2008 NFL season

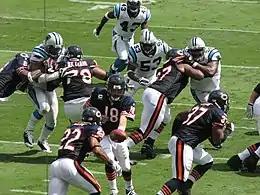
2008 NFC South champions Carolina against Chicago in week 2 of the season

On July 7, 2008, owners of the Pittsburgh Steelers, including Art Rooney's five sons who own 80% of the franchise, looked to restructure the ownership plan of the franchise in order to comply with NFL ownership regulations. Current Steelers Chairman, Dan Rooney, and his son, Art Rooney II, President of the franchise, wished to stay involved with the franchise, while the remainder of the brothers – Art Jr., Timothy, Patrick and John – wished to further pursue racetracks that they own in Florida and New York. Since 2006, many of the racetracks have added video slot machines, causing them to violate "NFL policy that prohibits involvement with racetrack and gambling interests". On July 11, it was confirmed that investor Stanley Druckenmiller had been in discussion with the five Rooney brothers. A Steelers fan for many years, Druckenmiller "has been known to paint his face black and gold" during games. Coach Mike Tomlin stated that the situation could become a distraction, but "I'm here to coach, they're [the players] here to play. Those questions will be answered by the Rooneys." On September 18, Druckenmiller withdrew his bid to purchase the team.